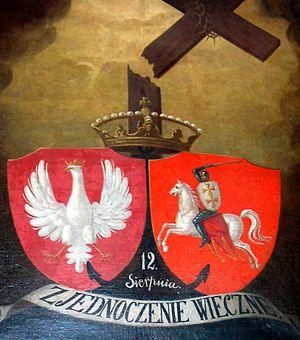
L’Insurrection de Janvier, ou insurrection polonaise de 1863 contre l'Empire russe, est un soulèvement pour l'indépendance de la Pologne qui a éclaté en janvier 1863 sur l'ancien territoire polonais occupé par la Russie.